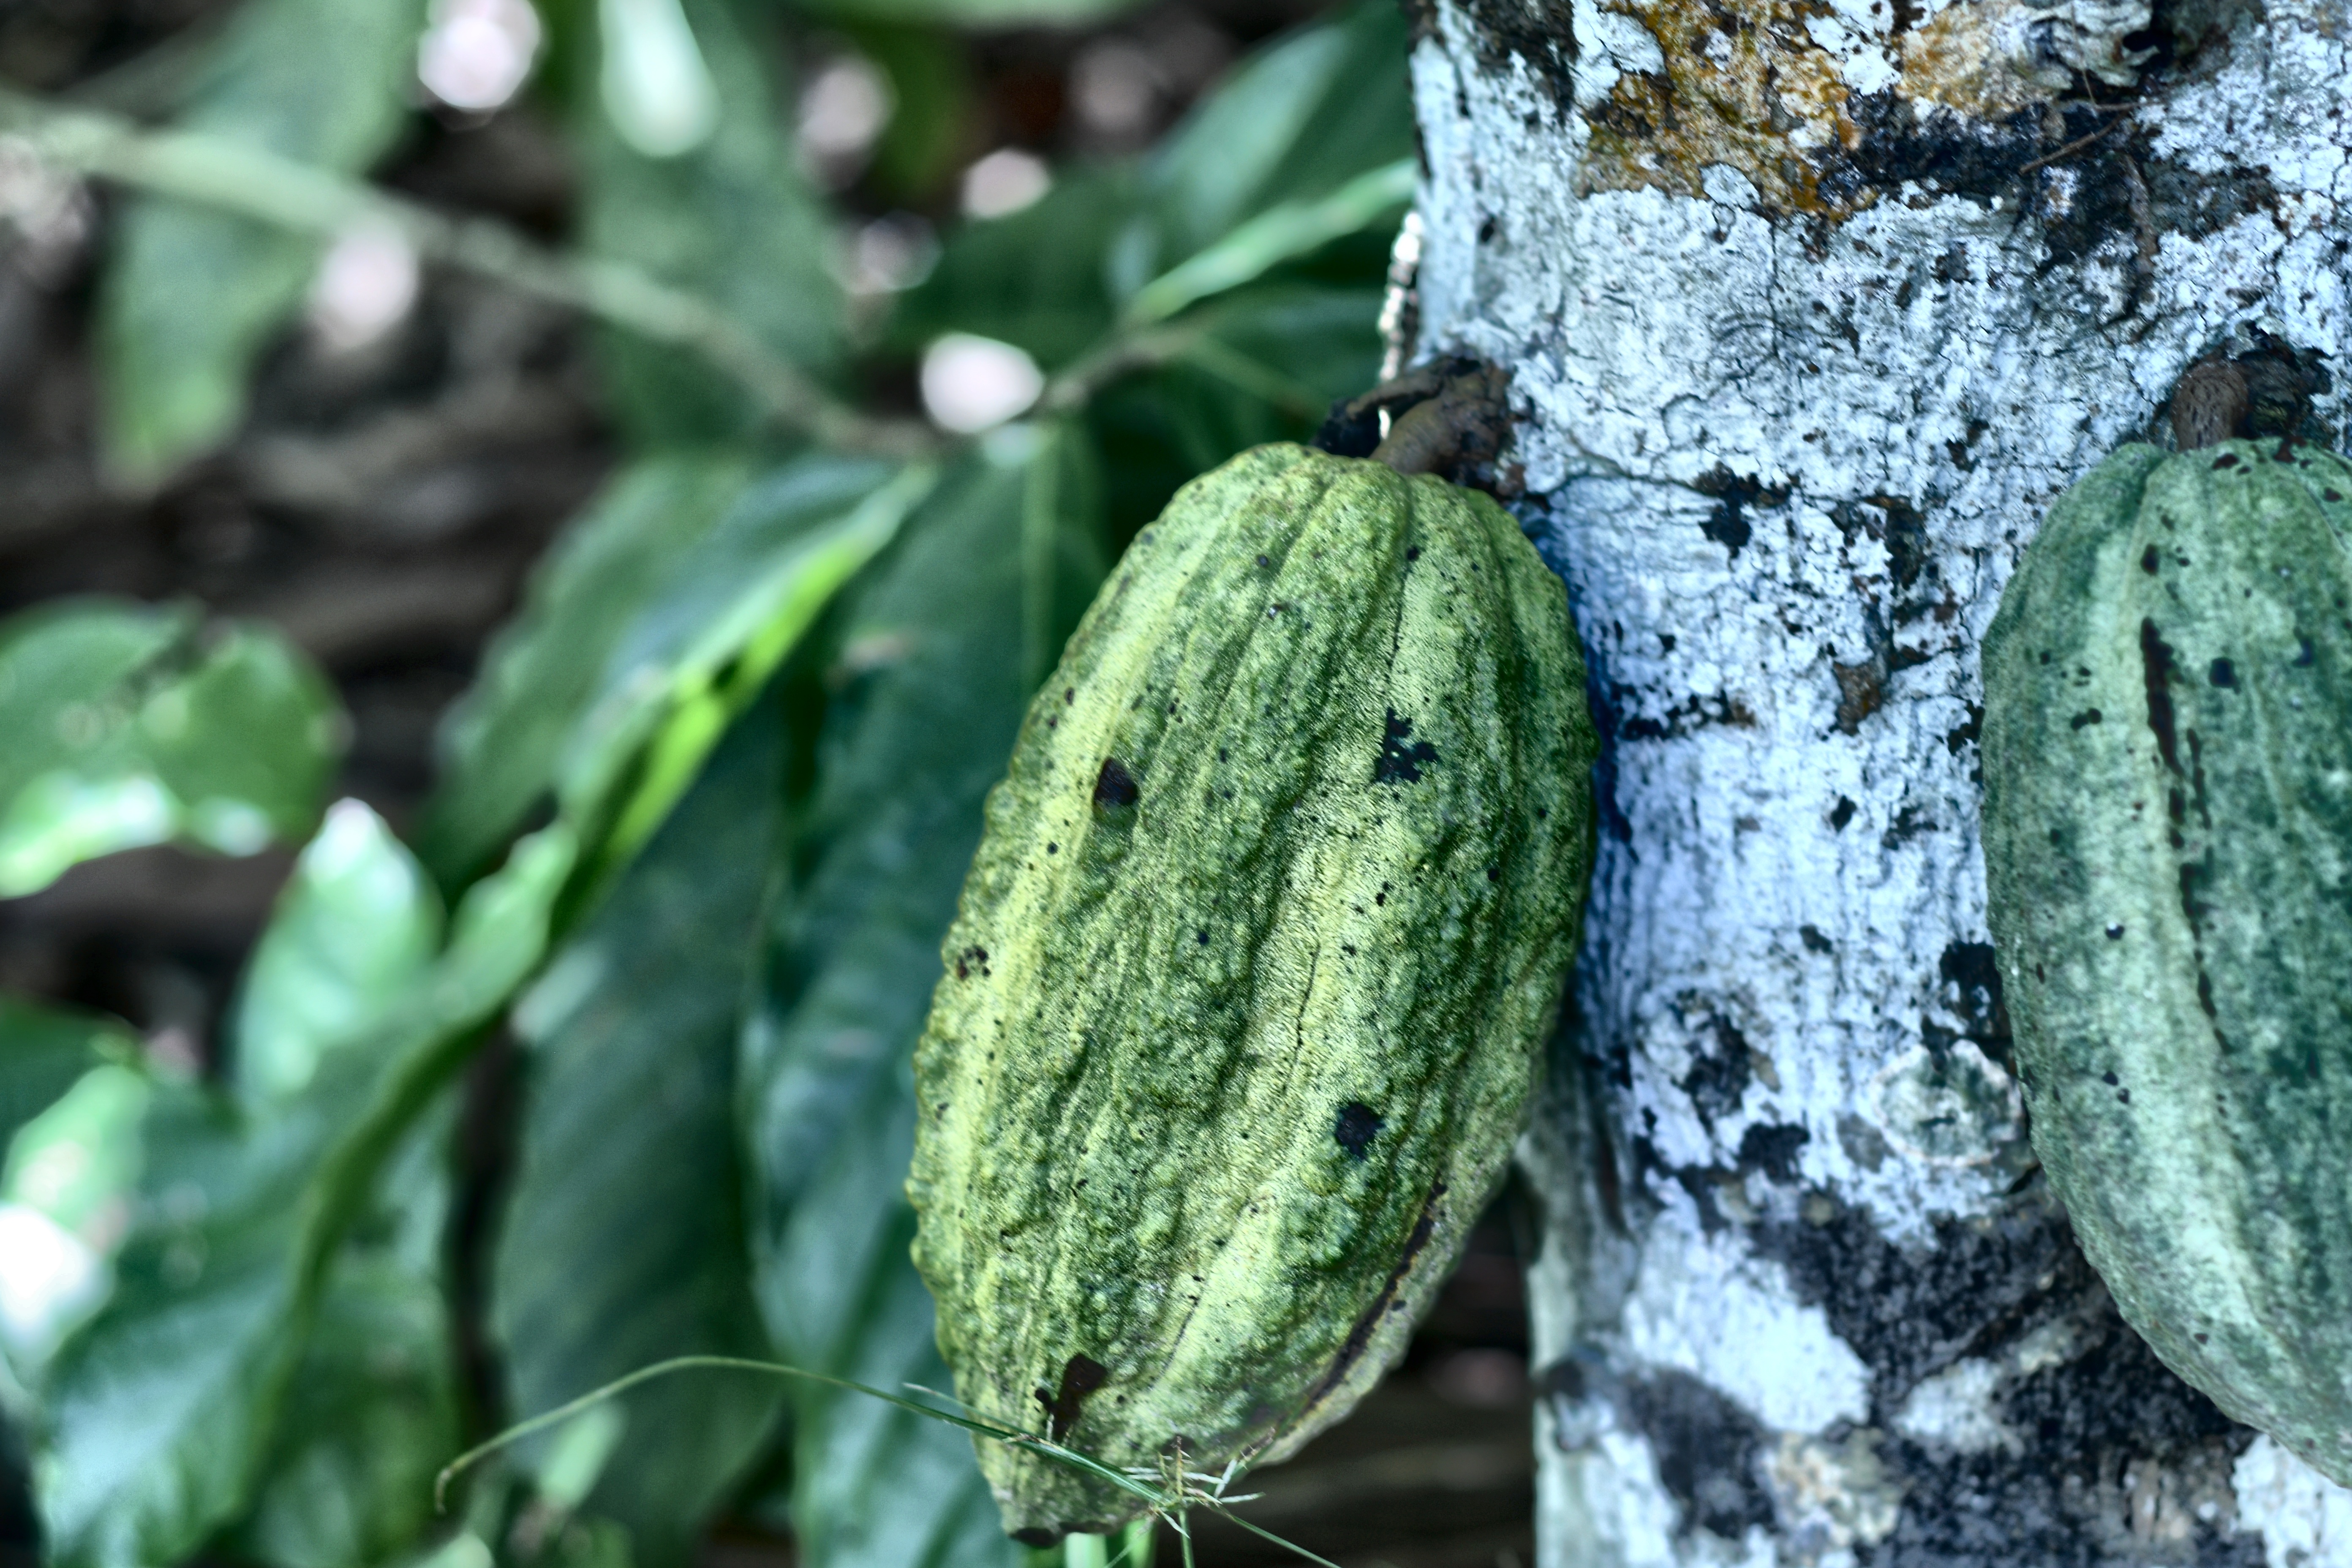
Maturity: mature
Variety: Guiana